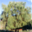
Label: willow_tree